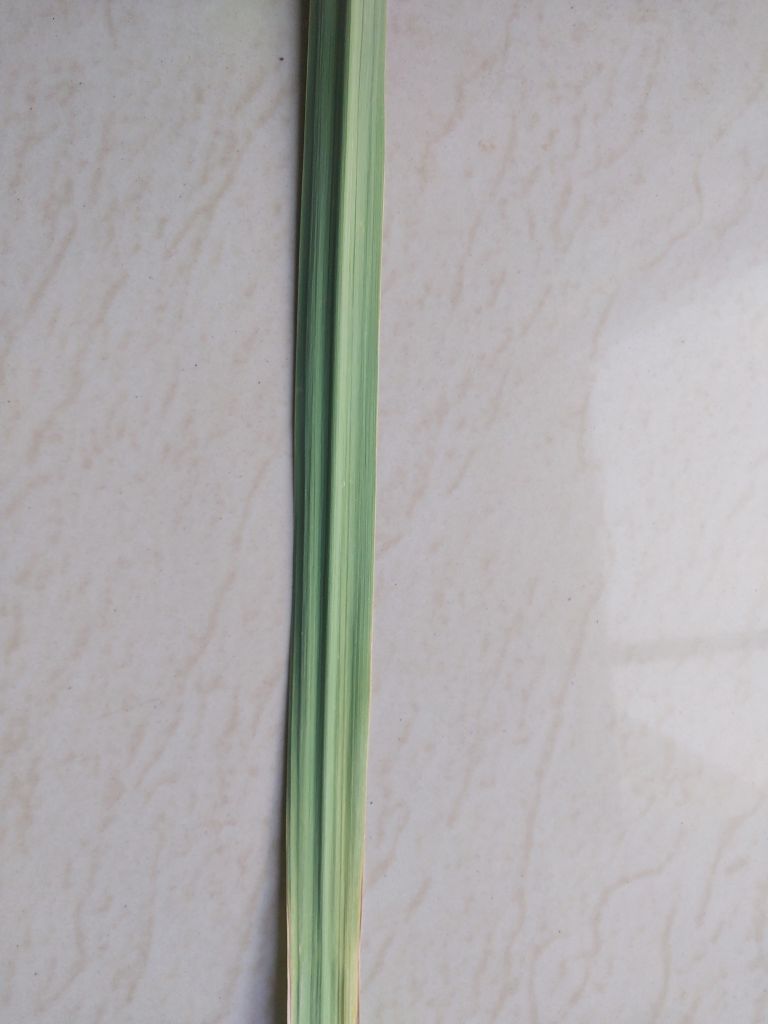
Label: Viral Disease